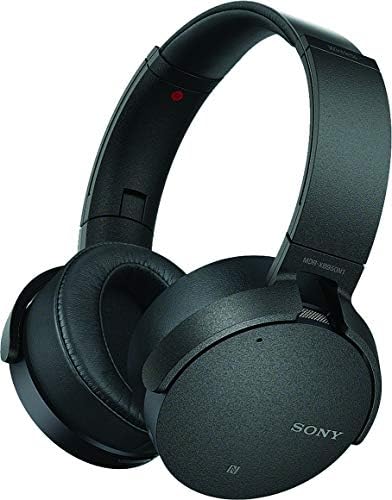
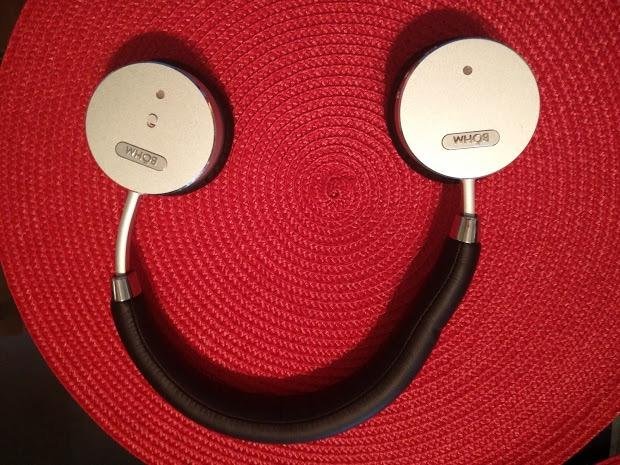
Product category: headphones
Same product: no